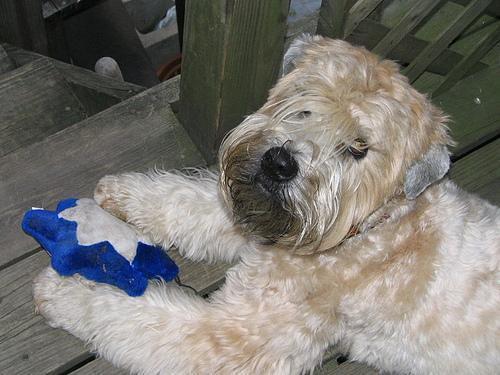
soft-coated_wheaten_terrier